Engaged to the Unidentified

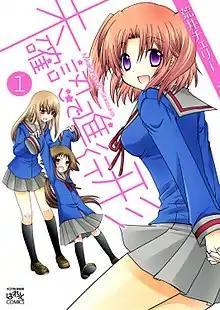
Cover of first manga volume featuring (from right to left): Kobeni, Mashiro and Benio

is a Japanese four-panel manga by Cherry-Arai. The strip was serialized in Ichijinsha's "Manga 4-Koma Palette" magazine from April 2009 to February 2022, when it was transferred to "Monthly Comic Rex" upon that magazine ceasing publication. An anime television series adaptation by Doga Kobo aired in Japan between January and March 2014.